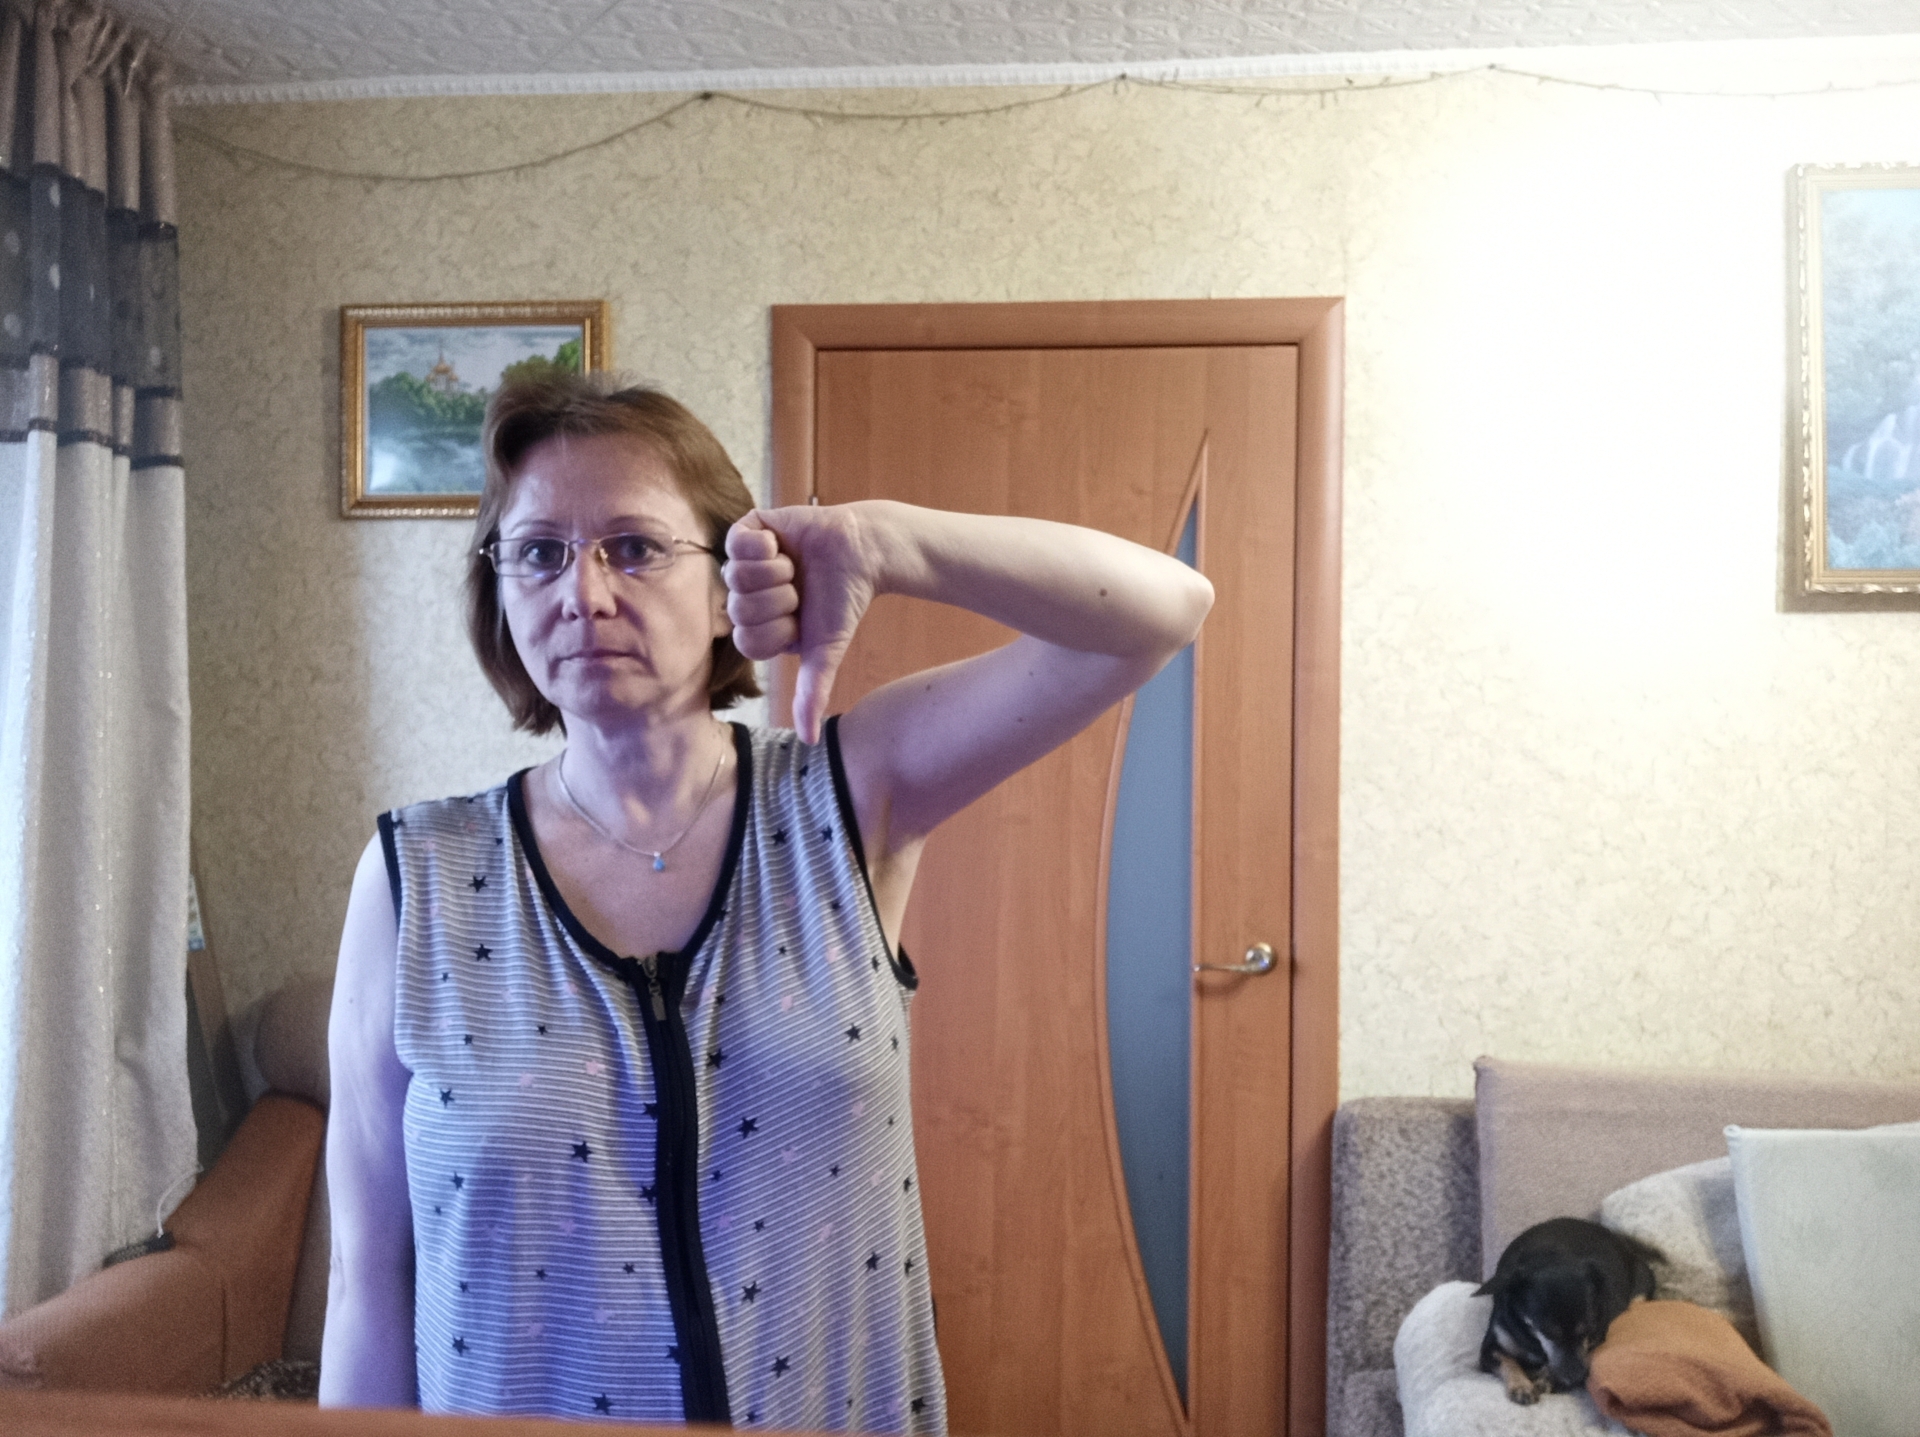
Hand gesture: dislike